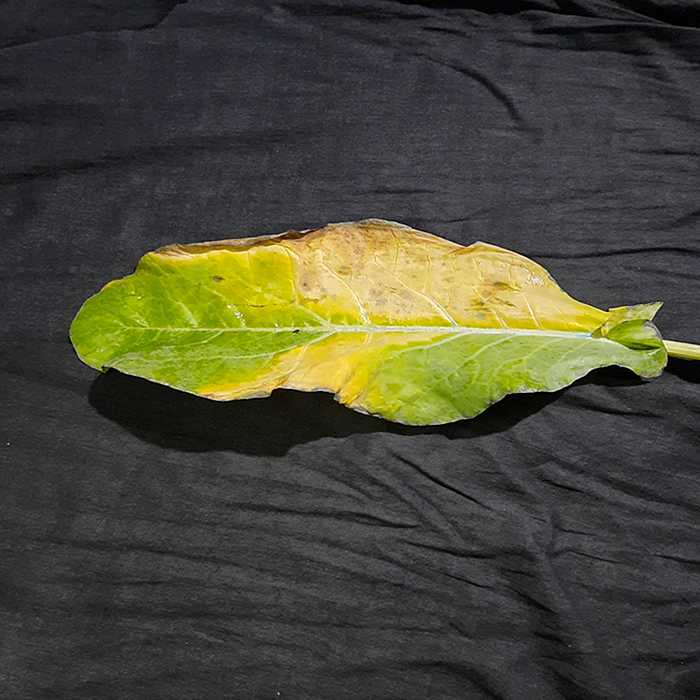
Plant: Cauliflower
Label: Black Rot